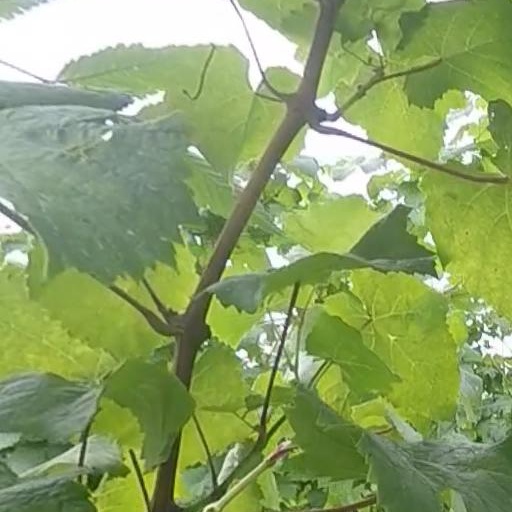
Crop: grape